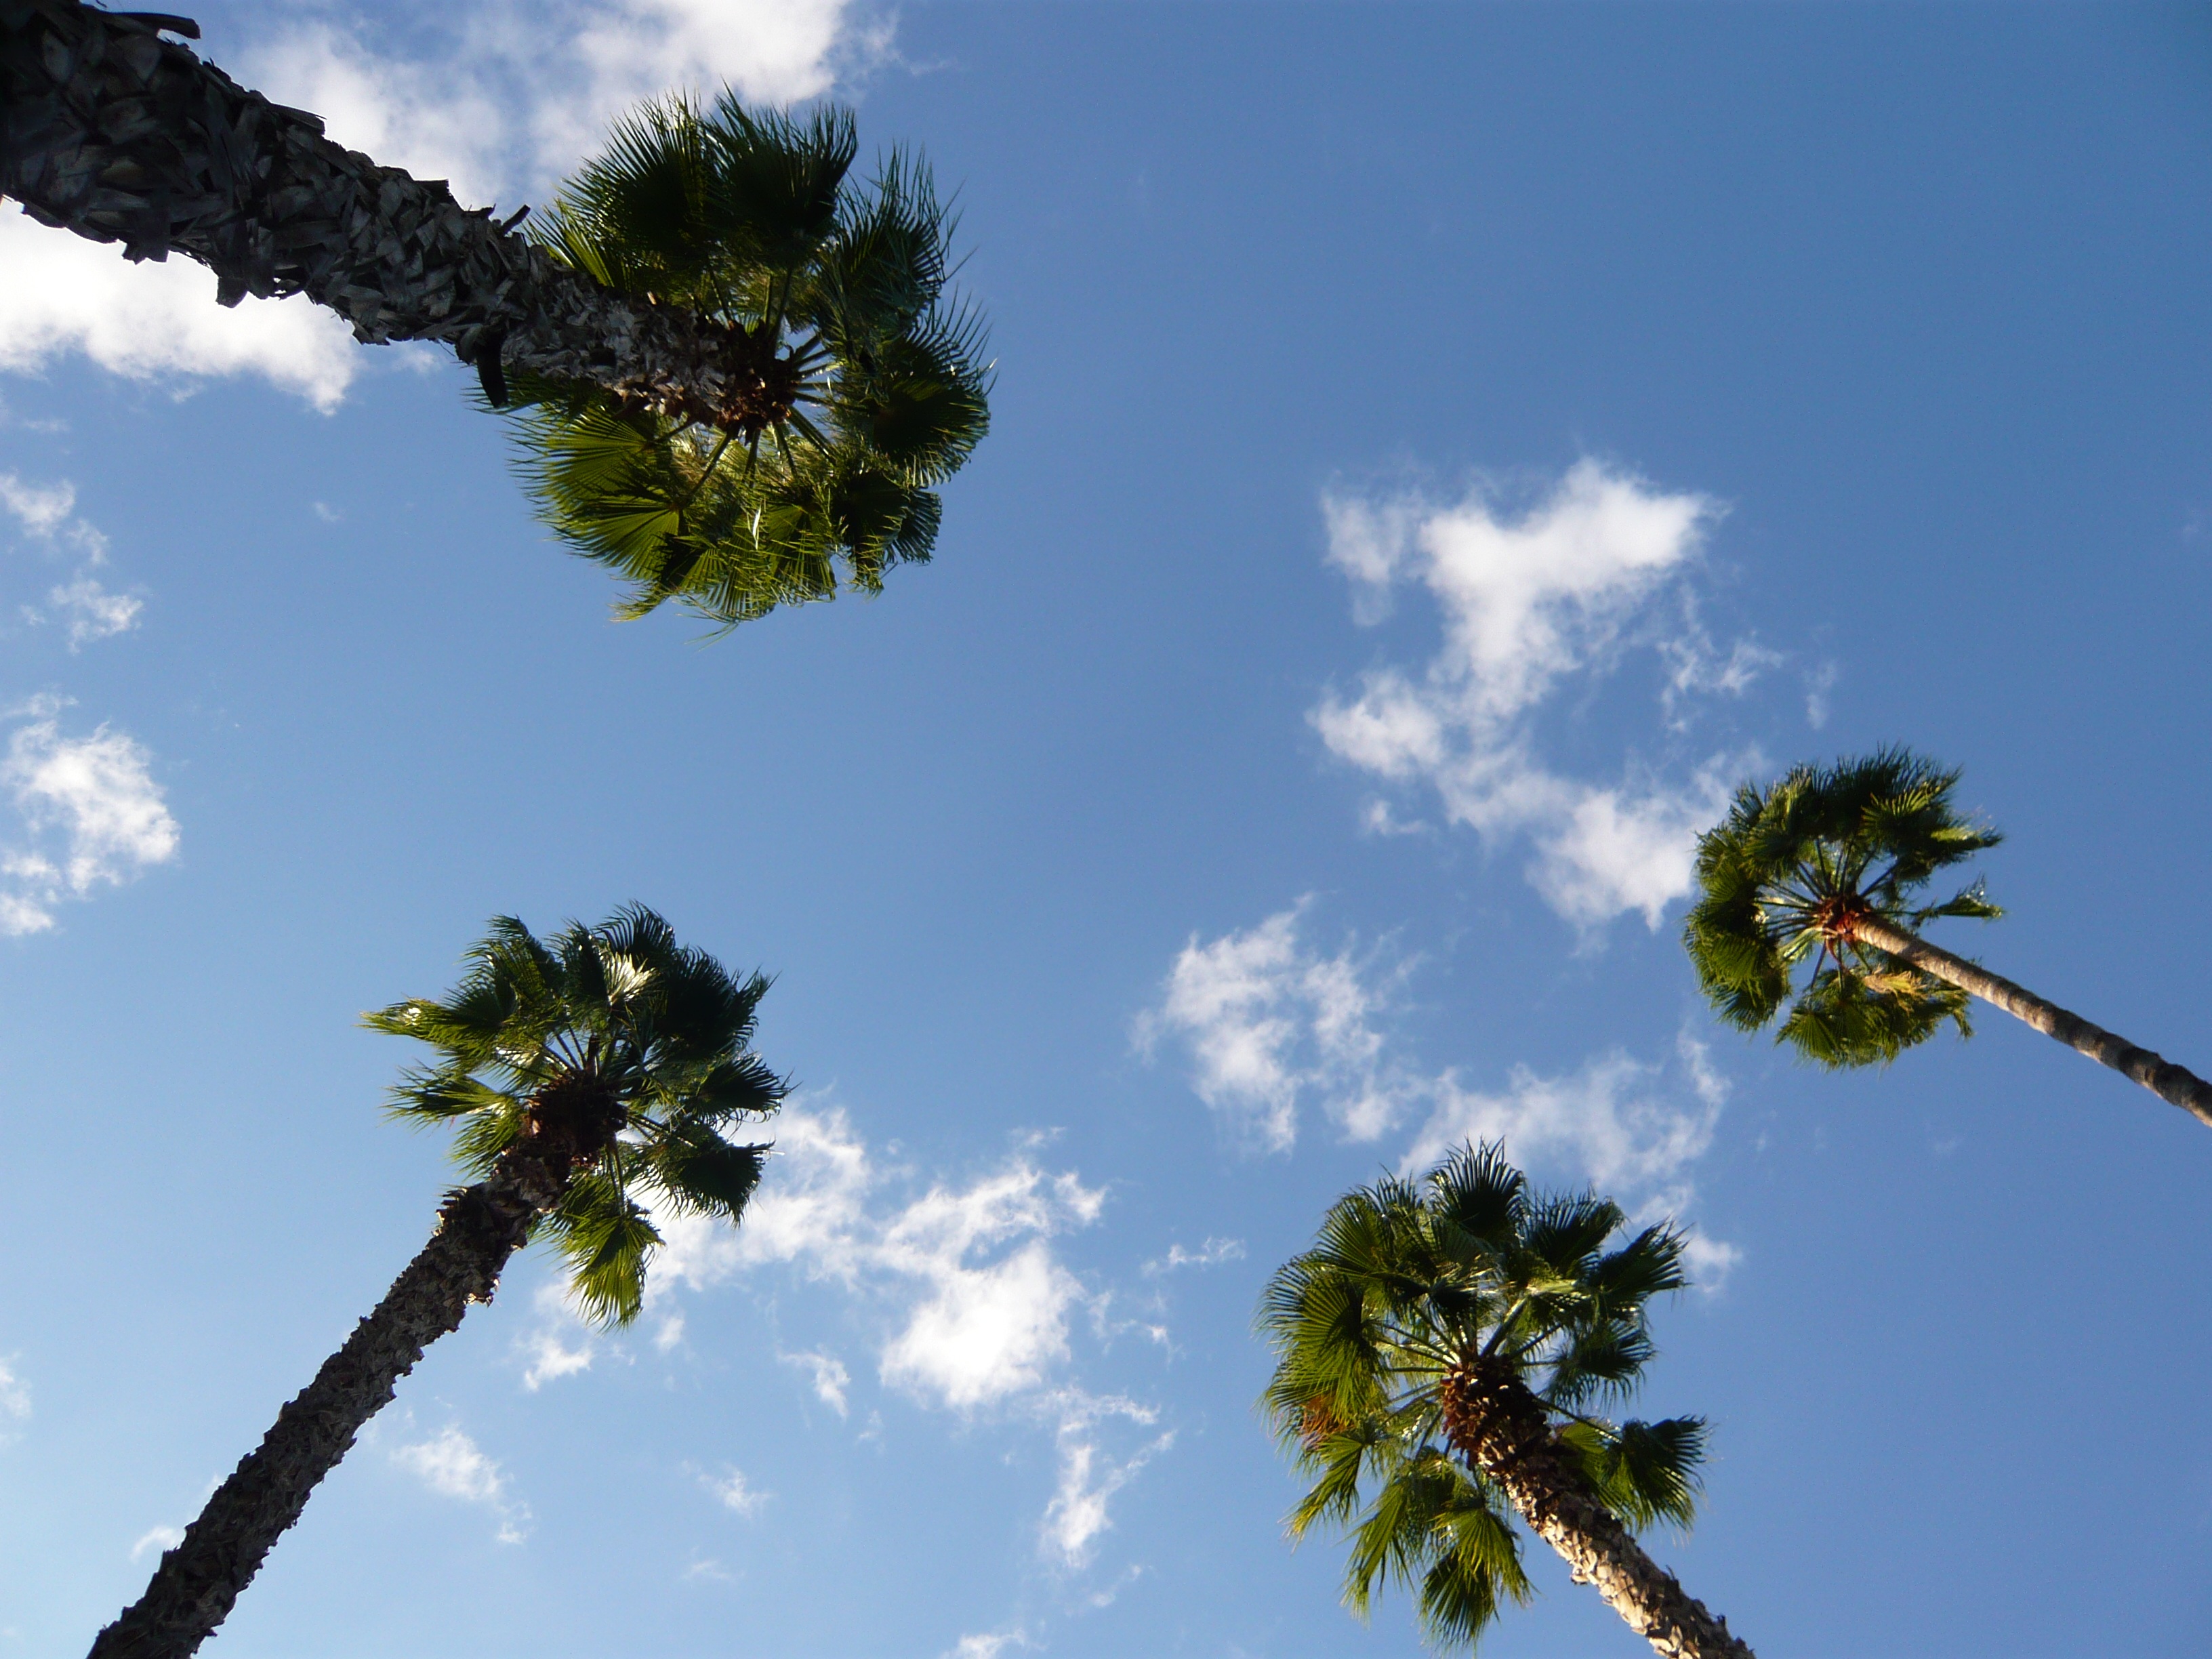
tree, branch, plant, sky, leaf, flower, wind, palm, botany, flora, morocco, flowering plant, woody plant, land plant, arecales, palm family, borassus flabellifer, marjorelle